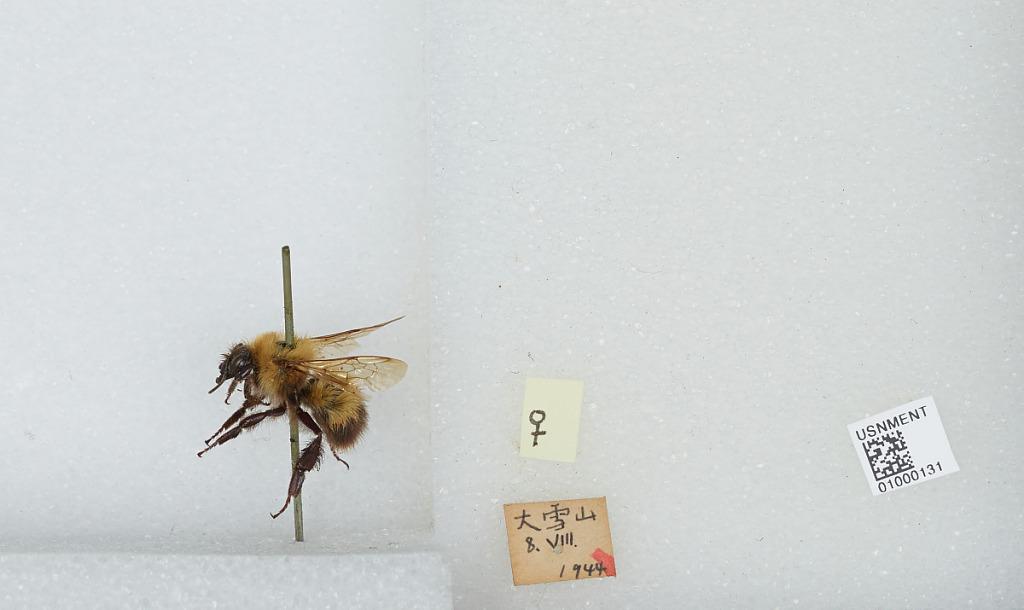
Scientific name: Bombus (Pyrobombus) hypnorum callidus Erichson
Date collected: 1944-8-8